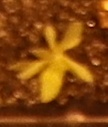
Label: Kochia